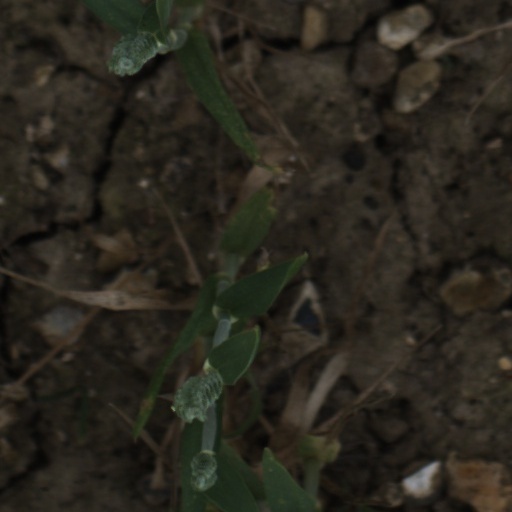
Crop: wheat